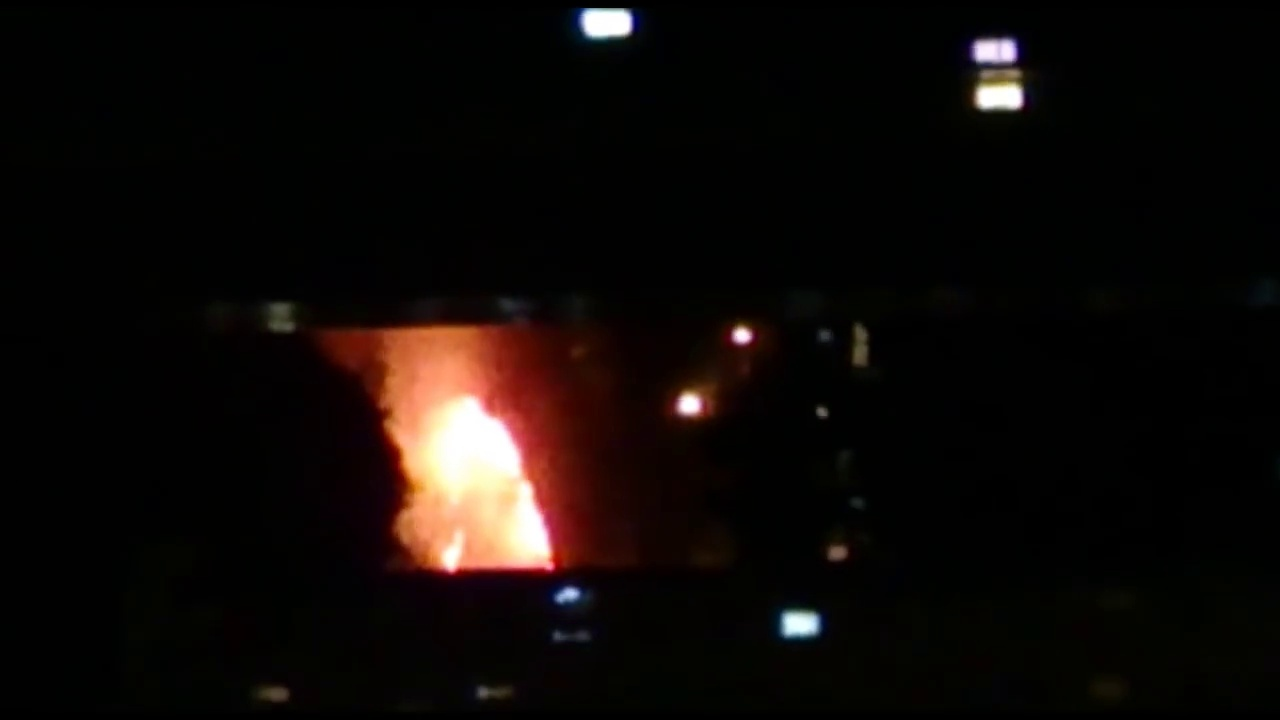
Fire: yes
Smoke: no